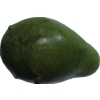
Label: green_avocado